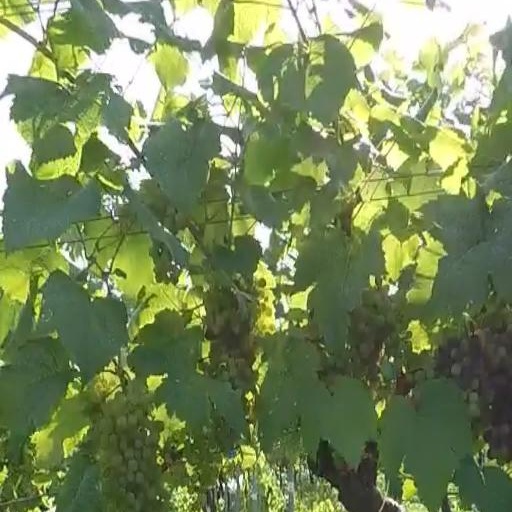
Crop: grape